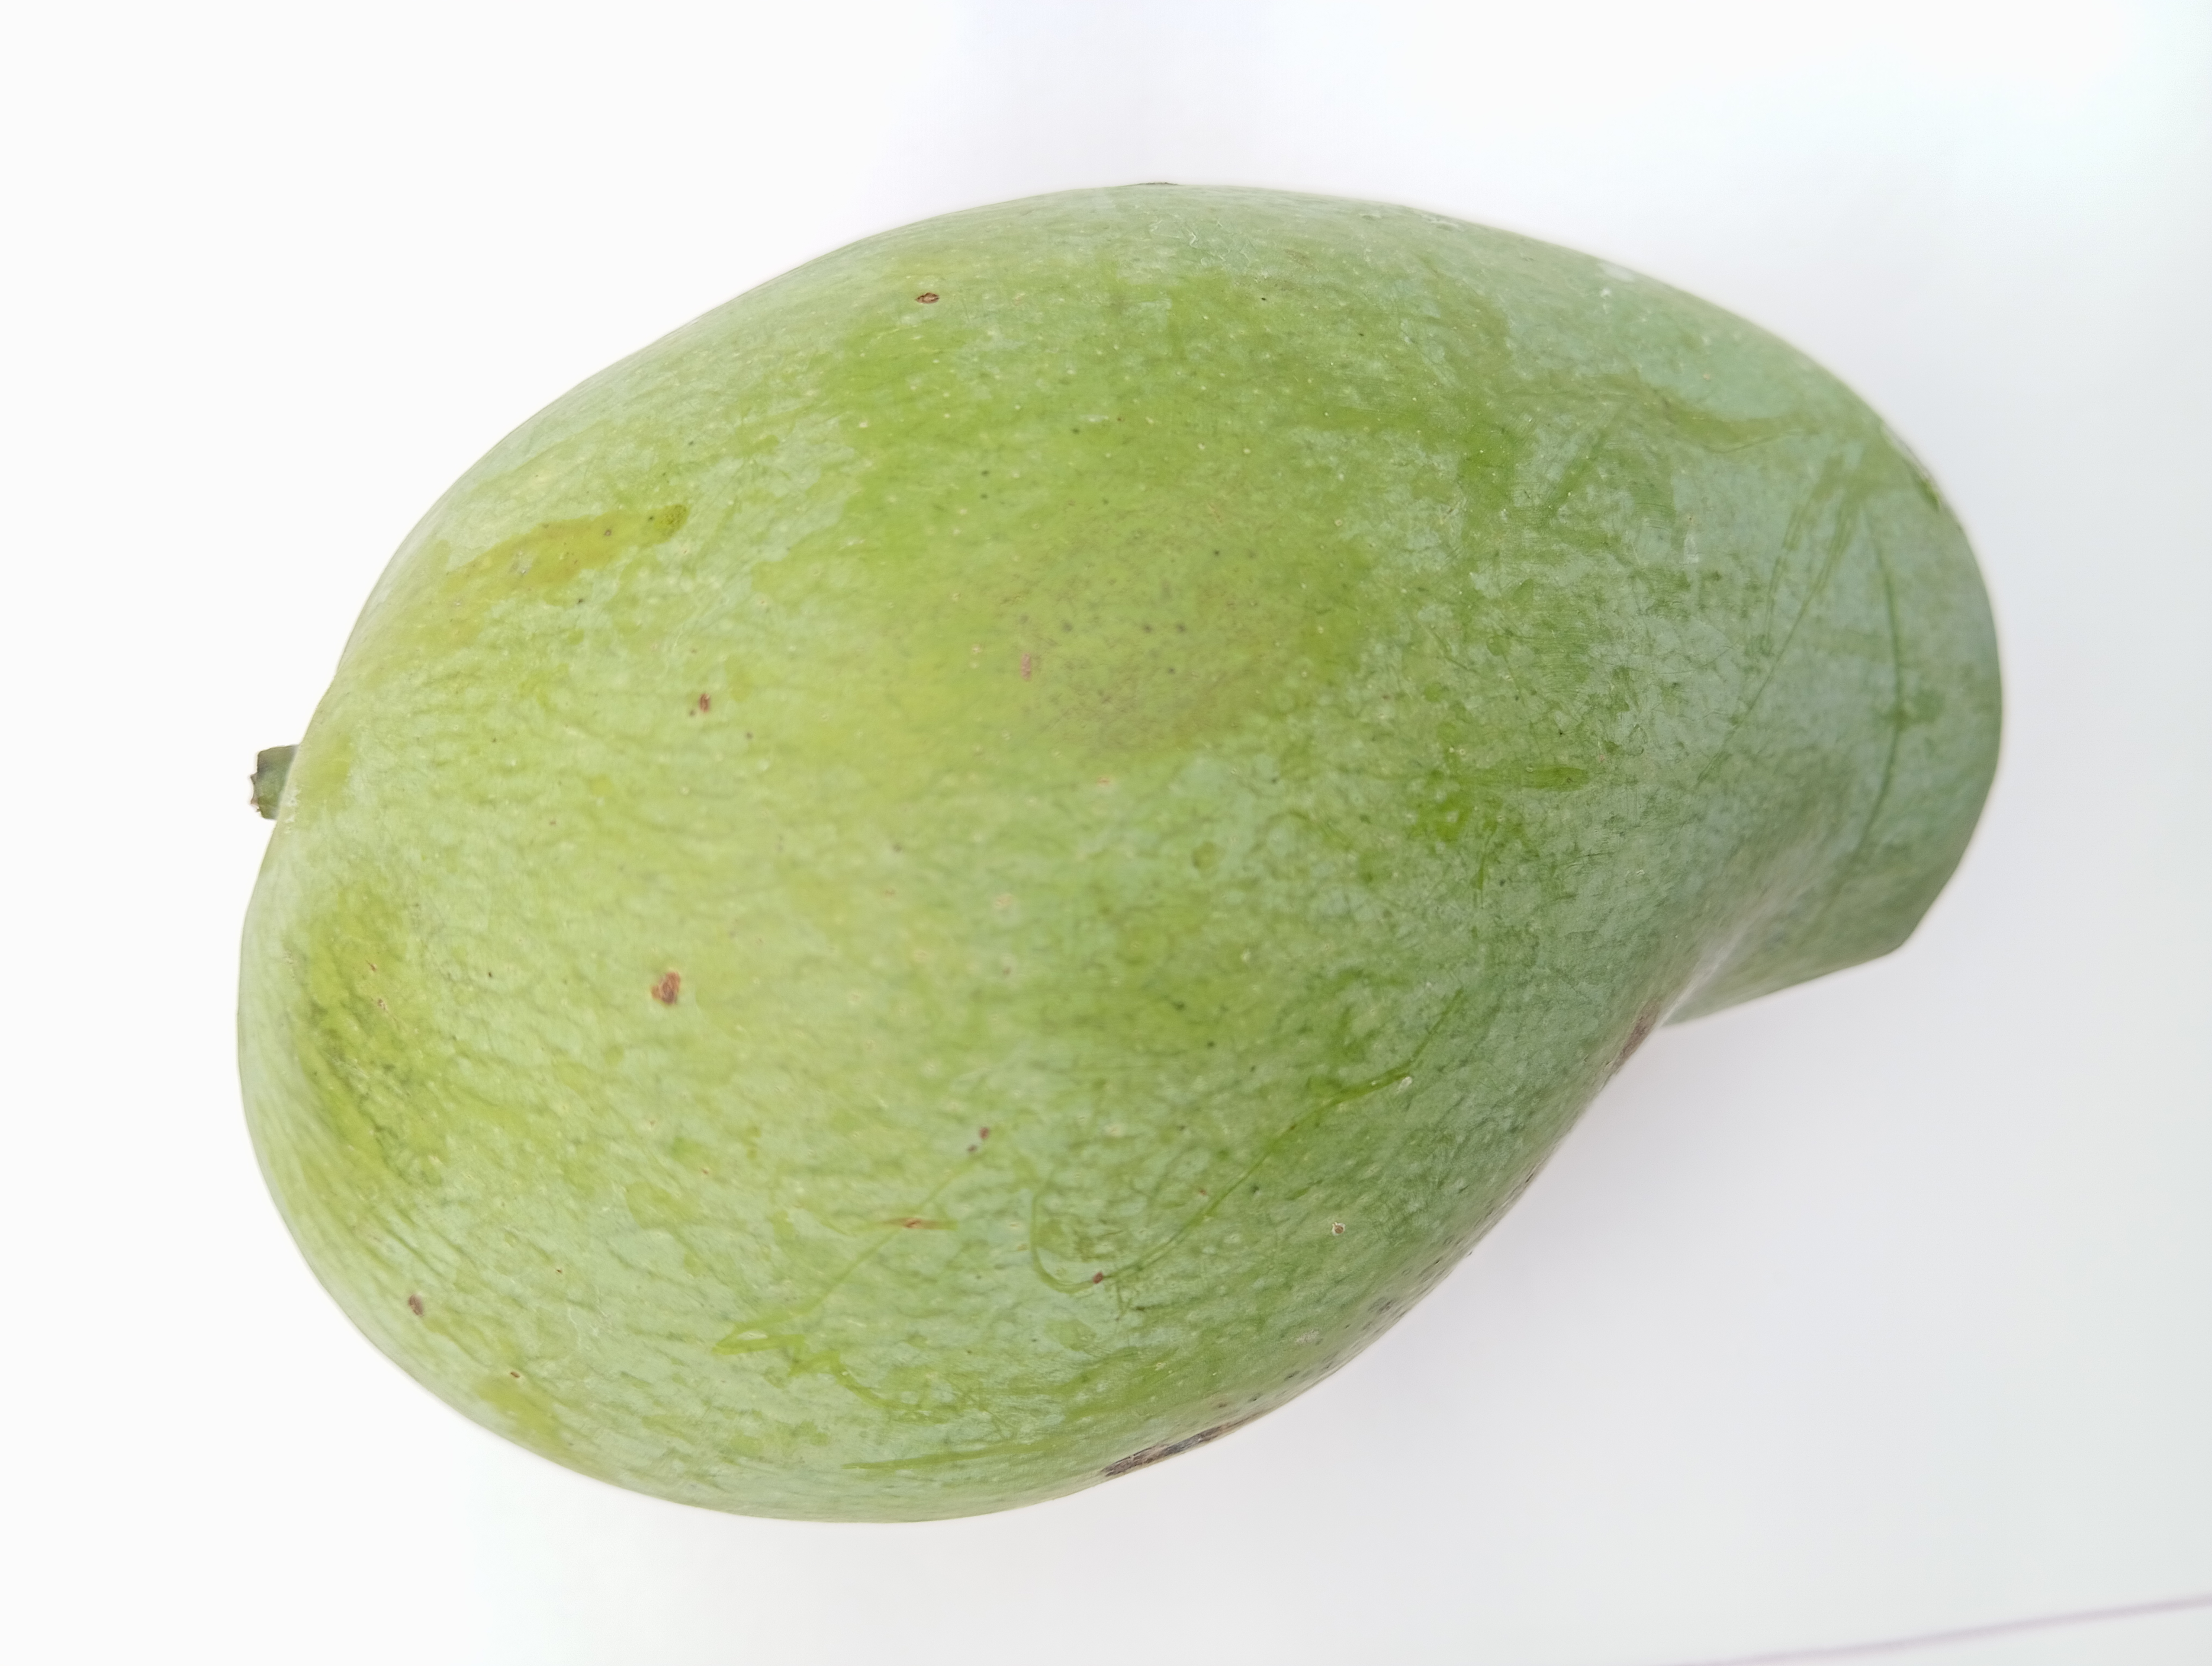
Mango variety: Amrapali